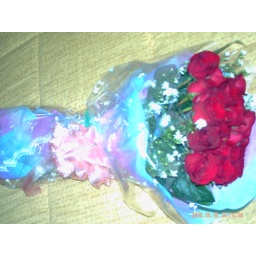
the red roses in my 30th birthday